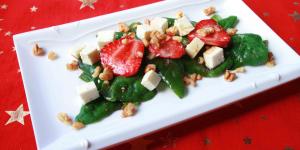
ensalada de espinacas con fresas y queso de cabra